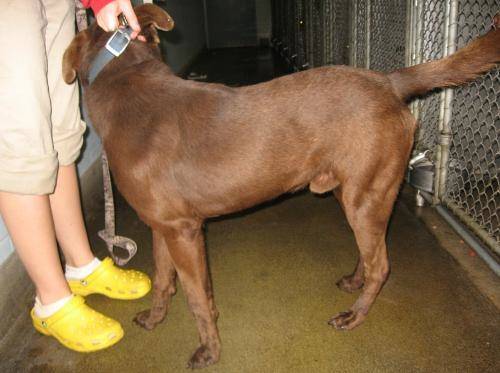
Label: dog